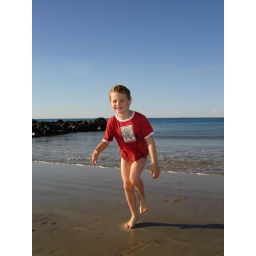
Calem running out of the water after finding out its temperature. He went back in again and again and again and again......